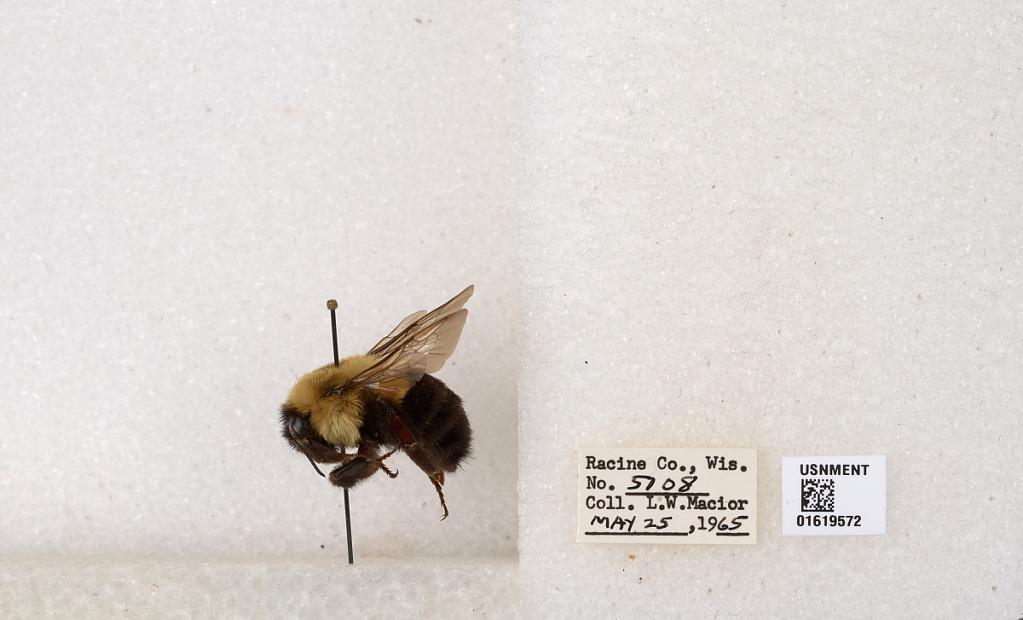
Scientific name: Bombus impatiens Cresson
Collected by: L. Macior
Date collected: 1965-5-25
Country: United States
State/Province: Wisconsin
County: Racine
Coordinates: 42.7299, -87.8123